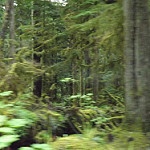
Scene: Outdoor